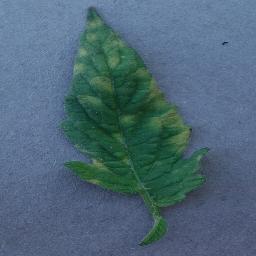
Label: Tomato___Leaf_Mold